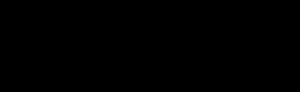
Les polybromodiphényléthers sont une suite de 209 produits chimiques bromés différents, dont certains sont ou ont été utilisés pour ignifuger les matières plastiques et les textiles. Ils ont aussi été utilisés à haute dose dans les années 1970 et 1980 pour l'extraction pétrolière.